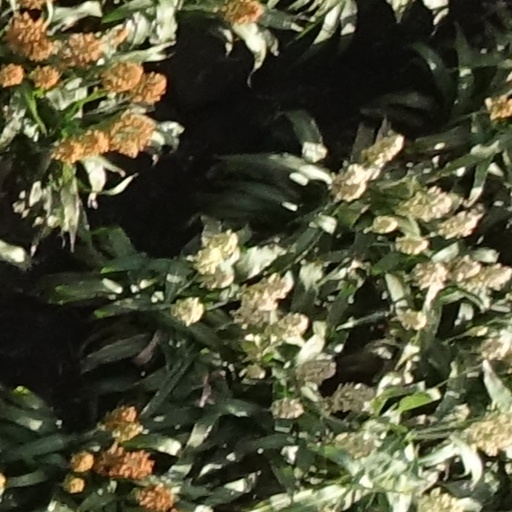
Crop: sorghum